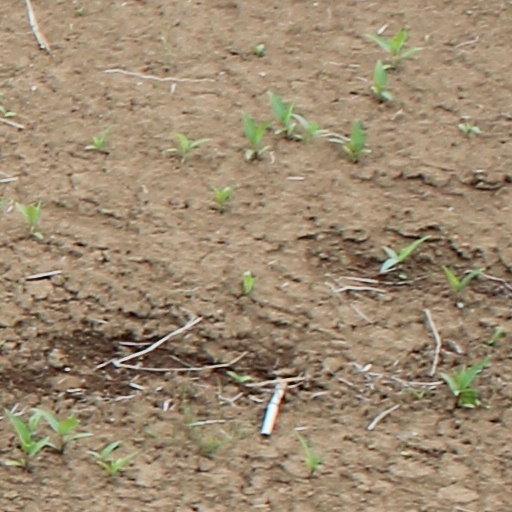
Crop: wheat